Justice Court Building

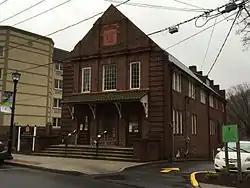

The Justice Court Building is a historic court and municipal building located in Glen Cove in Nassau County, New York. Built for the city between 1907 and 1909, it was designed by the architect Stephen F. Voorhees (1878–1965) of Eidlitz & McKenzie. The 3-story, rectangular red brick building has a steeply pitched roof covered with green clay tile. A -story rear addition was built in 1923, used for some time as a jail. It is decorated with ceramic-glazed moldings and molded terra cotta decoration and exhibits features of the Dutch Colonial Revival or Collegiate Gothic style. It features a square bell tower. The former rectory contains the museum and is a 2-story rectangular building in the Tudor Revival style.